Norra Skåne

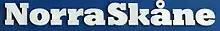

Norra Skåne is a local newspaper based in Hässleholm, Sweden. The paper has been in circulation since 1899.